The Columbian

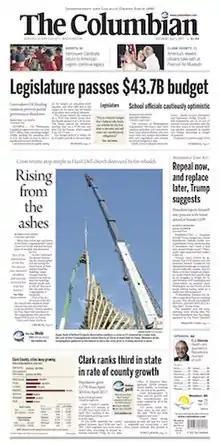

The Columbian is a daily newspaper serving the Vancouver, Washington, and Clark County, Washington area. It is owned by the Campbell family and is the newspaper of record for Vancouver and Washougal.